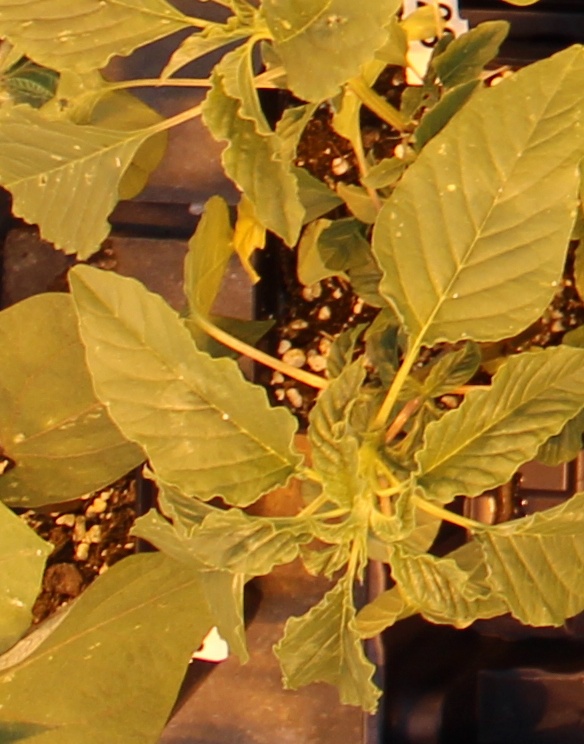
Label: Palmer Amaranth